The Record of a Fallen Vampire

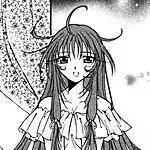
Stella

Initially serialized in Monthly Shōnen Gangan, the series has been collected into nine "tankōbon" and published by Square Enix between 2003 and 2007.